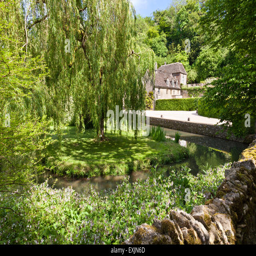
an old mill beside river in the village